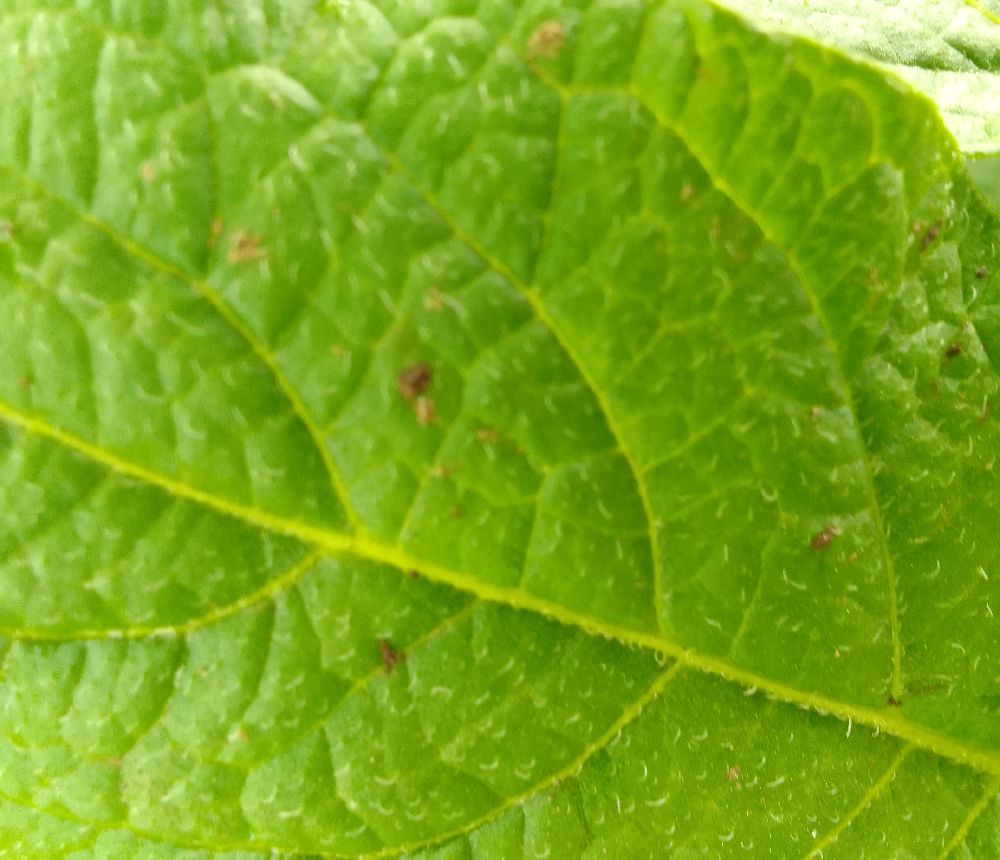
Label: Healthy